Jimmy Greaves

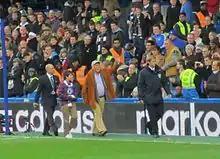
Greaves (in cap and jacket) returning to Chelsea in 2011

Greaves was of Irish descent through his grandparents. He married Irene Barden at Romford register office on 26 March 1958, and, though the pair went through a divorce process at the height of his alcoholism, it was never finalised and they reunited after three months apart. The couple renewed their vows on 7 September 2017 in Danbury, Essex.